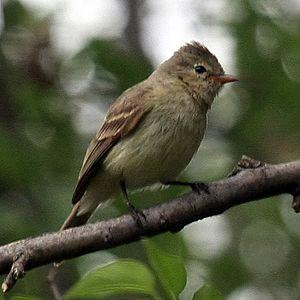
Le Tyranneau imberbe est une espèce de passereaux de la famille des Tyrannidés.